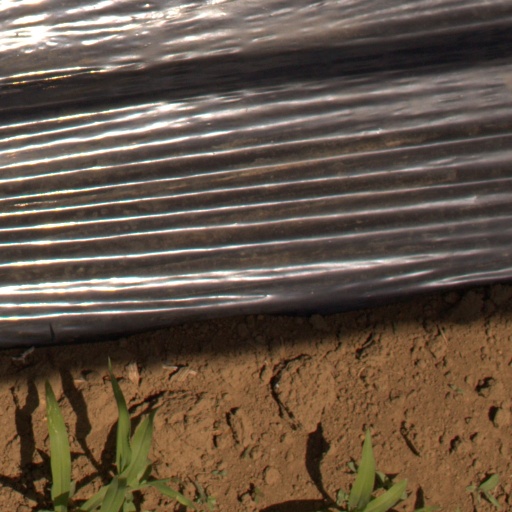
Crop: Jerusalem artichoke